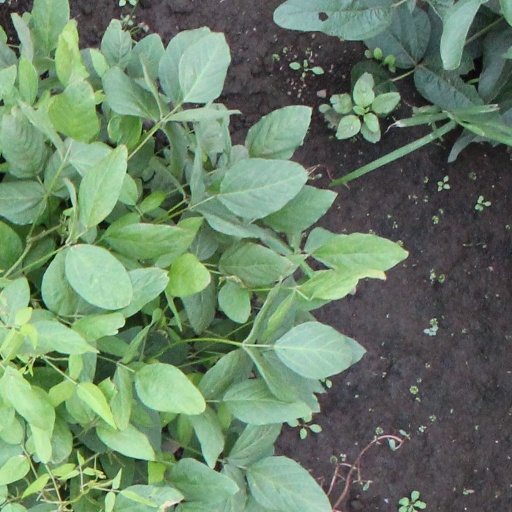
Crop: soybean